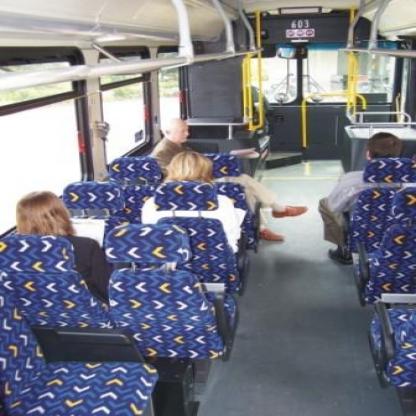
Scene: Indoor